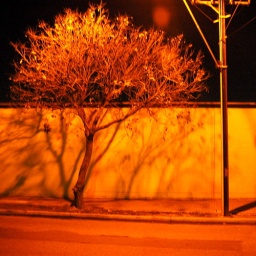
orange tree by black pole